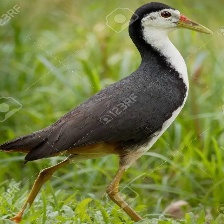
Species: WHITE BREASTED WATERHEN
Scientific name: AMAURORNIS PHOENICURUS
ImageNet parent category: european_gallinule